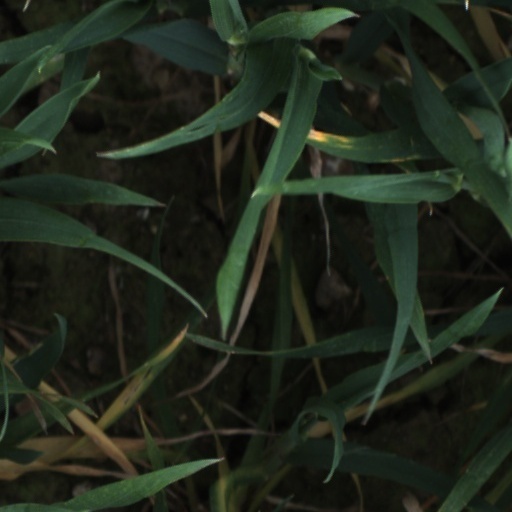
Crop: wheat